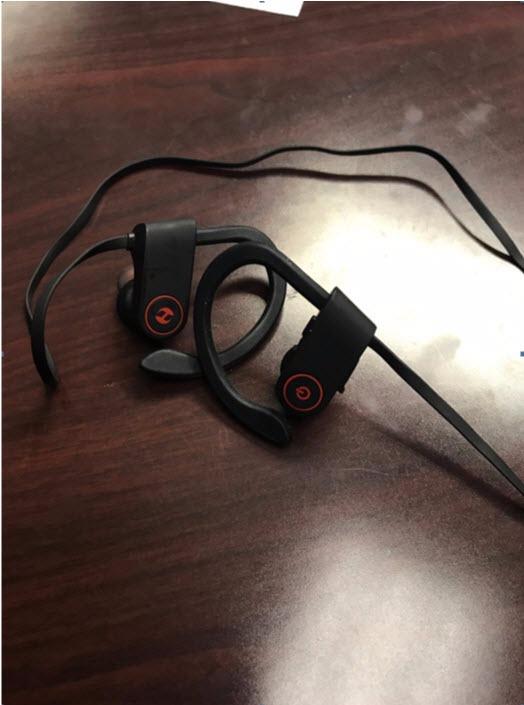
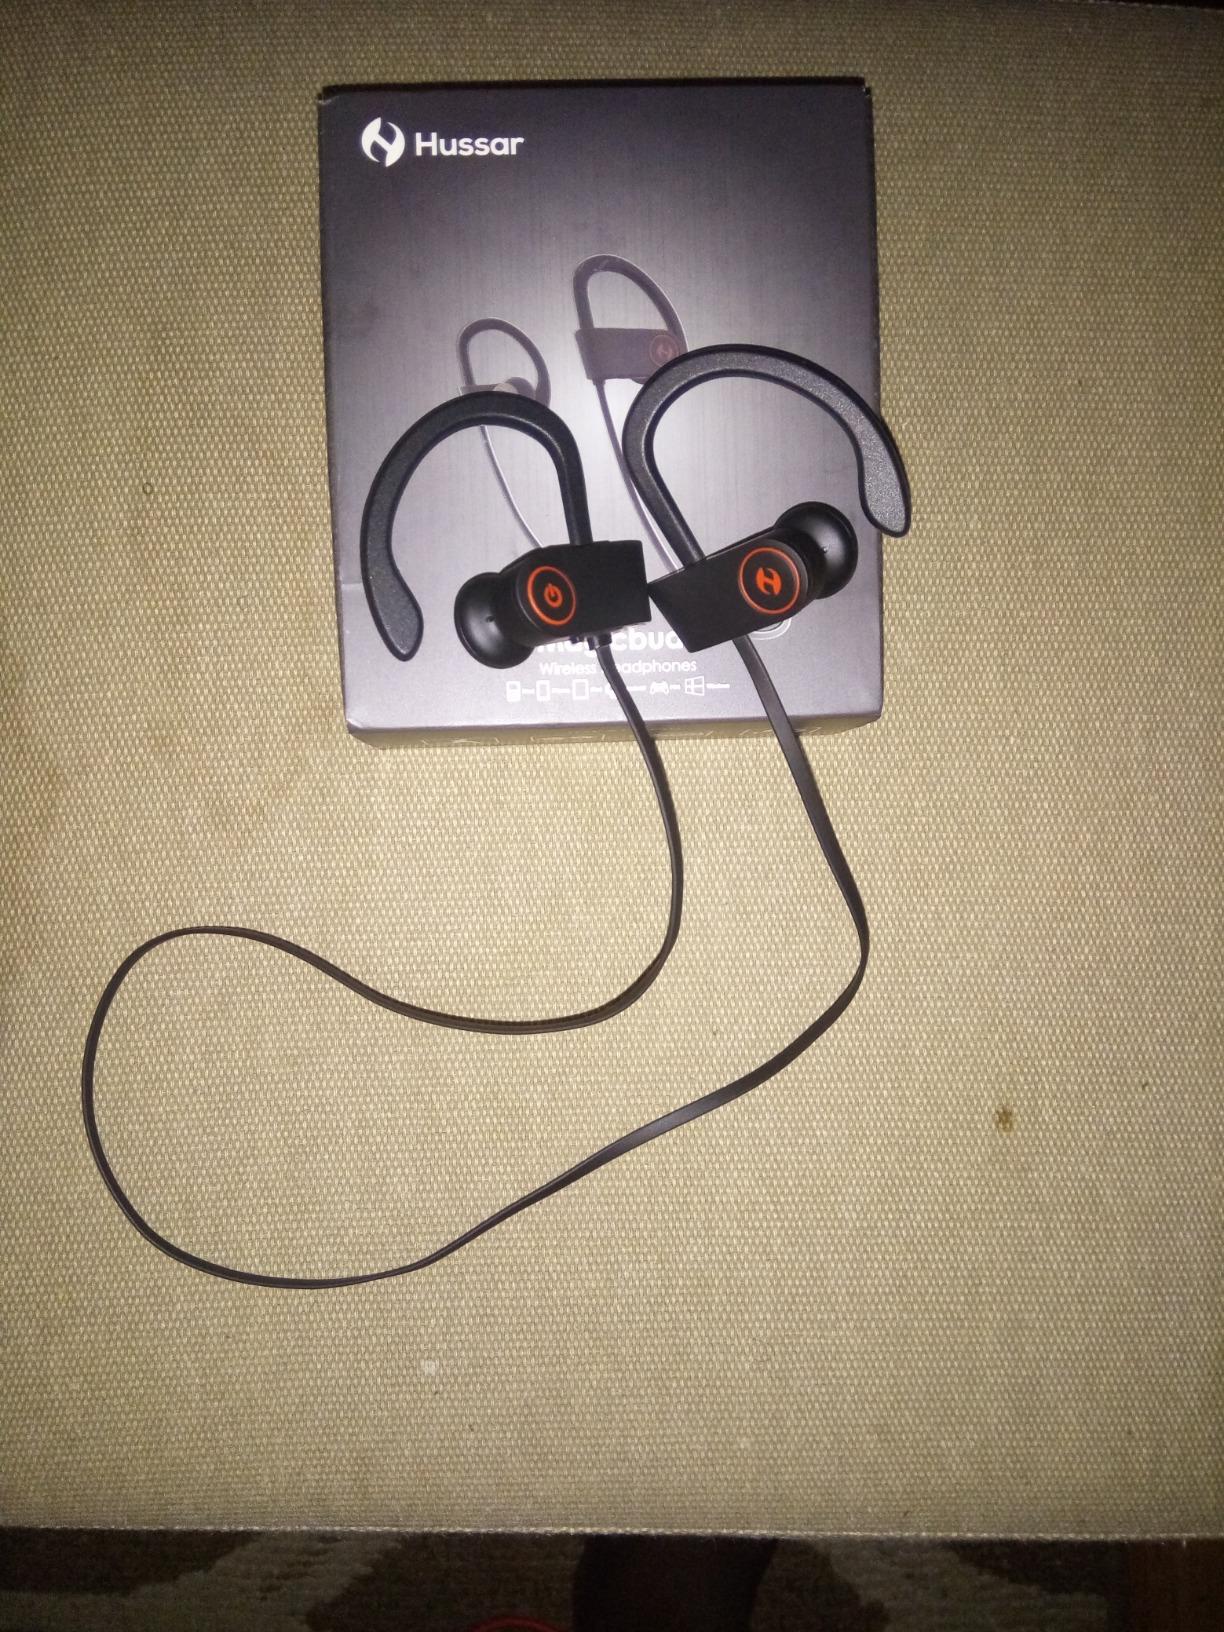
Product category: headphones
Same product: yes